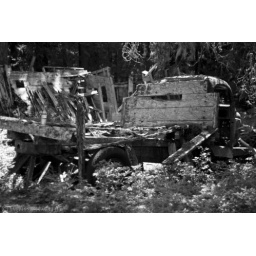
Full on shot of the truck in black and white.